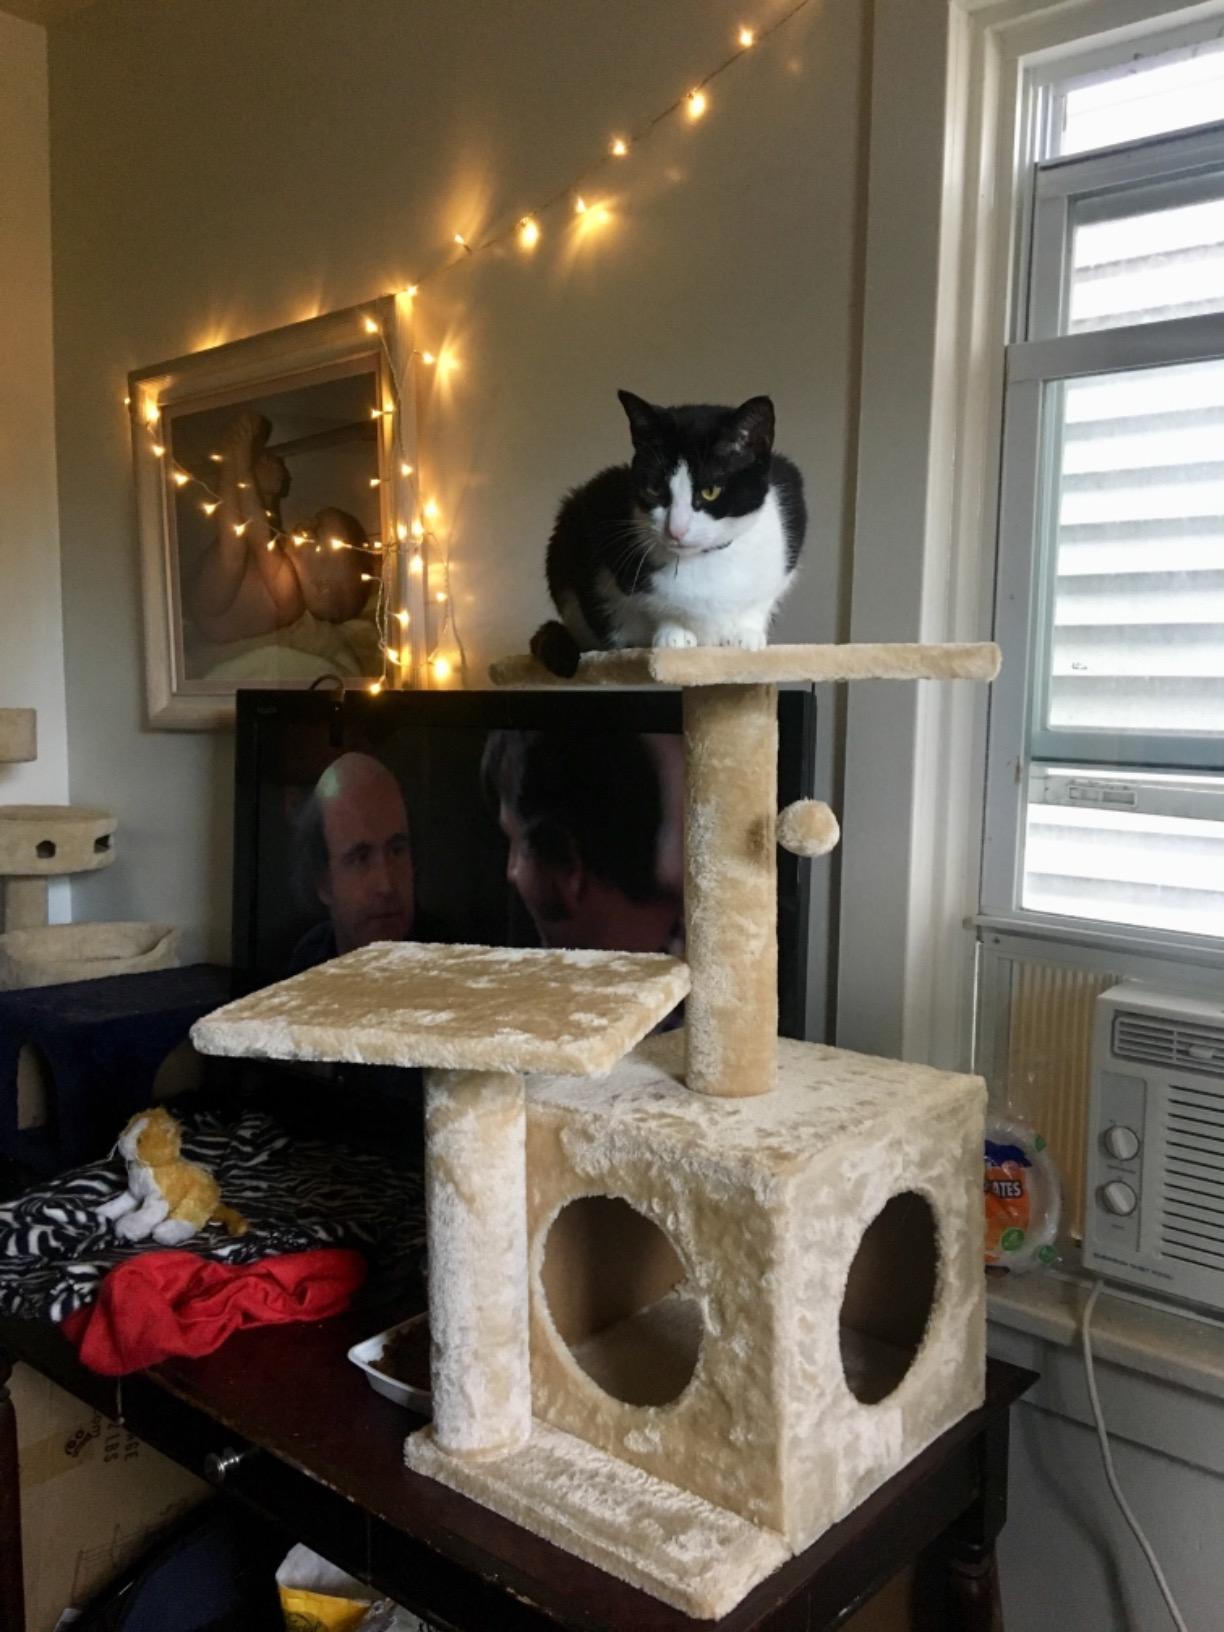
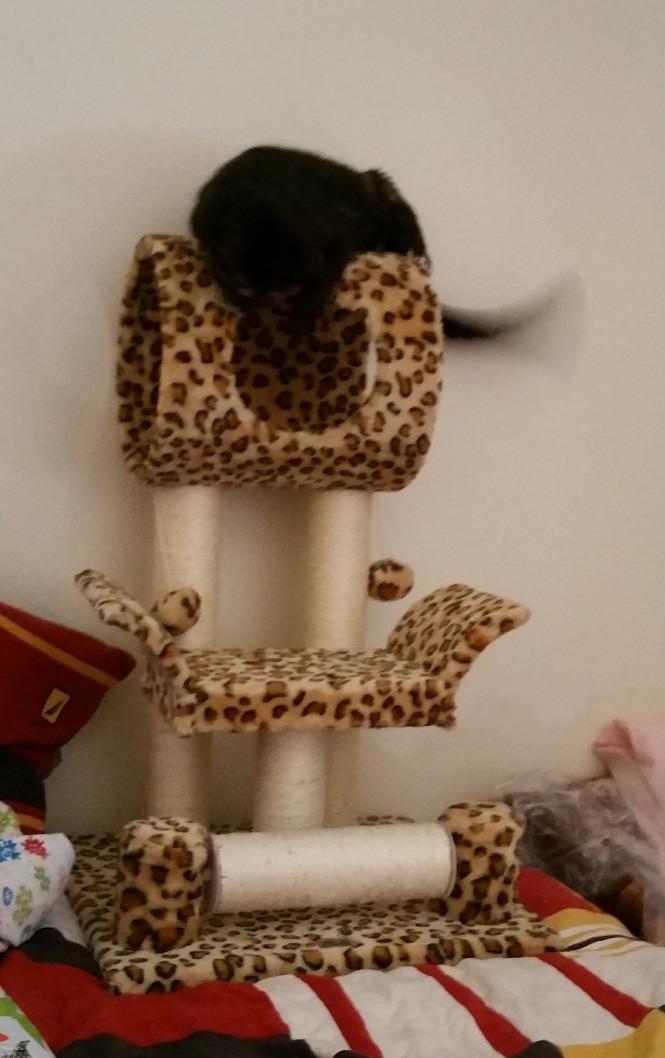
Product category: items_cat tree
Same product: no